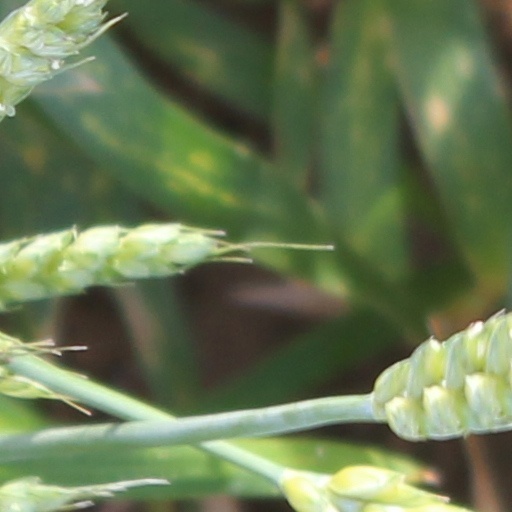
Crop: wheat